No. 48 (Royal Marine) Commando

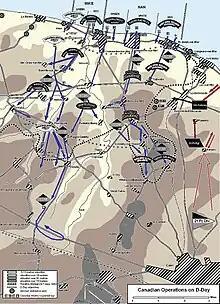
Juno Beach, 6 June. No. 48 Commando landed at the extreme right

No. 48 (Royal Marine) Commando was formed in March 1944 and was the last commando unit formed during the Second World War. It was formed by the conversion of the 7th Royal Marine Battalion and the Mobile Naval Base Defence Organisations (MNBDOs) defence battalions to commando duties. Under the command of Lieutenant Colonel James Moulton, it carried out a shortened commando course at Achnacarry and then joined the all Royal Marine 4th Special Service Brigade alongside No. 41, No. 46 and No. 47 (Royal Marine) Commandos.